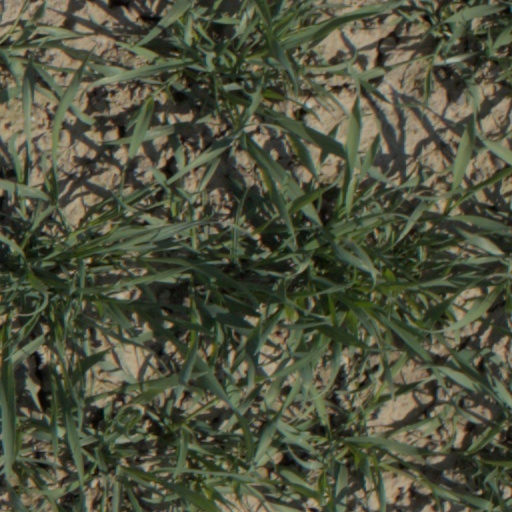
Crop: wheat